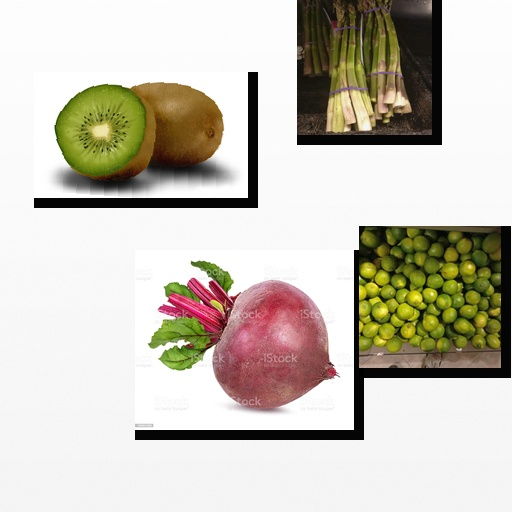
Food items: kiwi, beetroot, asparagus, lime